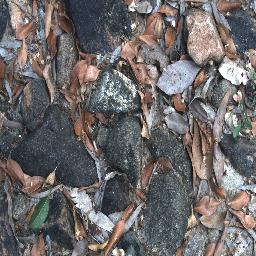
Label: negative